Petrinje

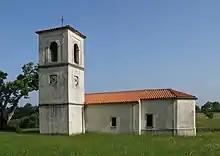
Saint Sebastian's Church

The local church is dedicated to Saint Sebastian and belongs to the Parish of Klanec.